McDougall Duluth Shipbuilding Company

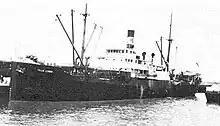
SS Lake Florian/SS Tillie Lykes 1920, 4,145 DTW, torpedoed and sank in 1942

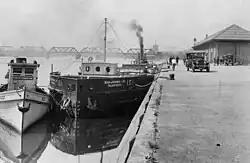
"Day Peckinpaugh" at Albany's Corning in 1921

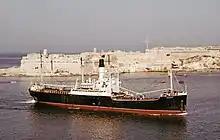
Cargo ship type N3-S-A2 built in 1944

Canal motorship 1921 1,040 DWT, for New York State Barge Canal